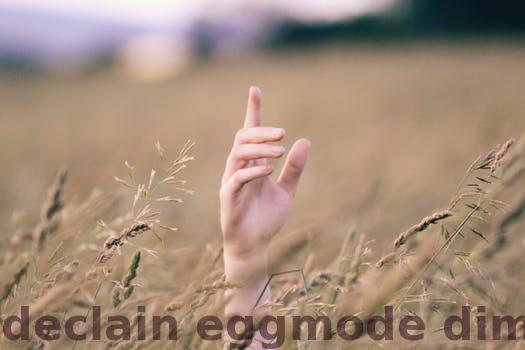
Label: Watermark